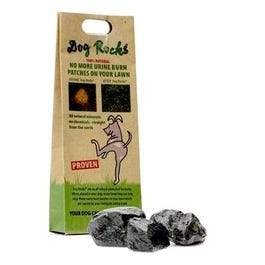
Dog Rocks Lawn Stain Aid, 200-gm.
200 grams, dog rocks, work by simply placing contents of dog rocks packet into pet's water bowl & filling it with no more than 2 litres of water, lawns will start to look greener & fresher, holds special properties that helps pet fertilize lawn, not destroy it, laboratory tested & are safe for pets, increase the properties of boron, barium, manganese & strontium while decreasing tin levels in the water.
Brand: Hardware-Catalyst
Category: Animals & Pet Supplies > Pet Supplies > Fish & Aquatic Supplies > Aquatic Plant Fertilizers > Powder Fertilizers